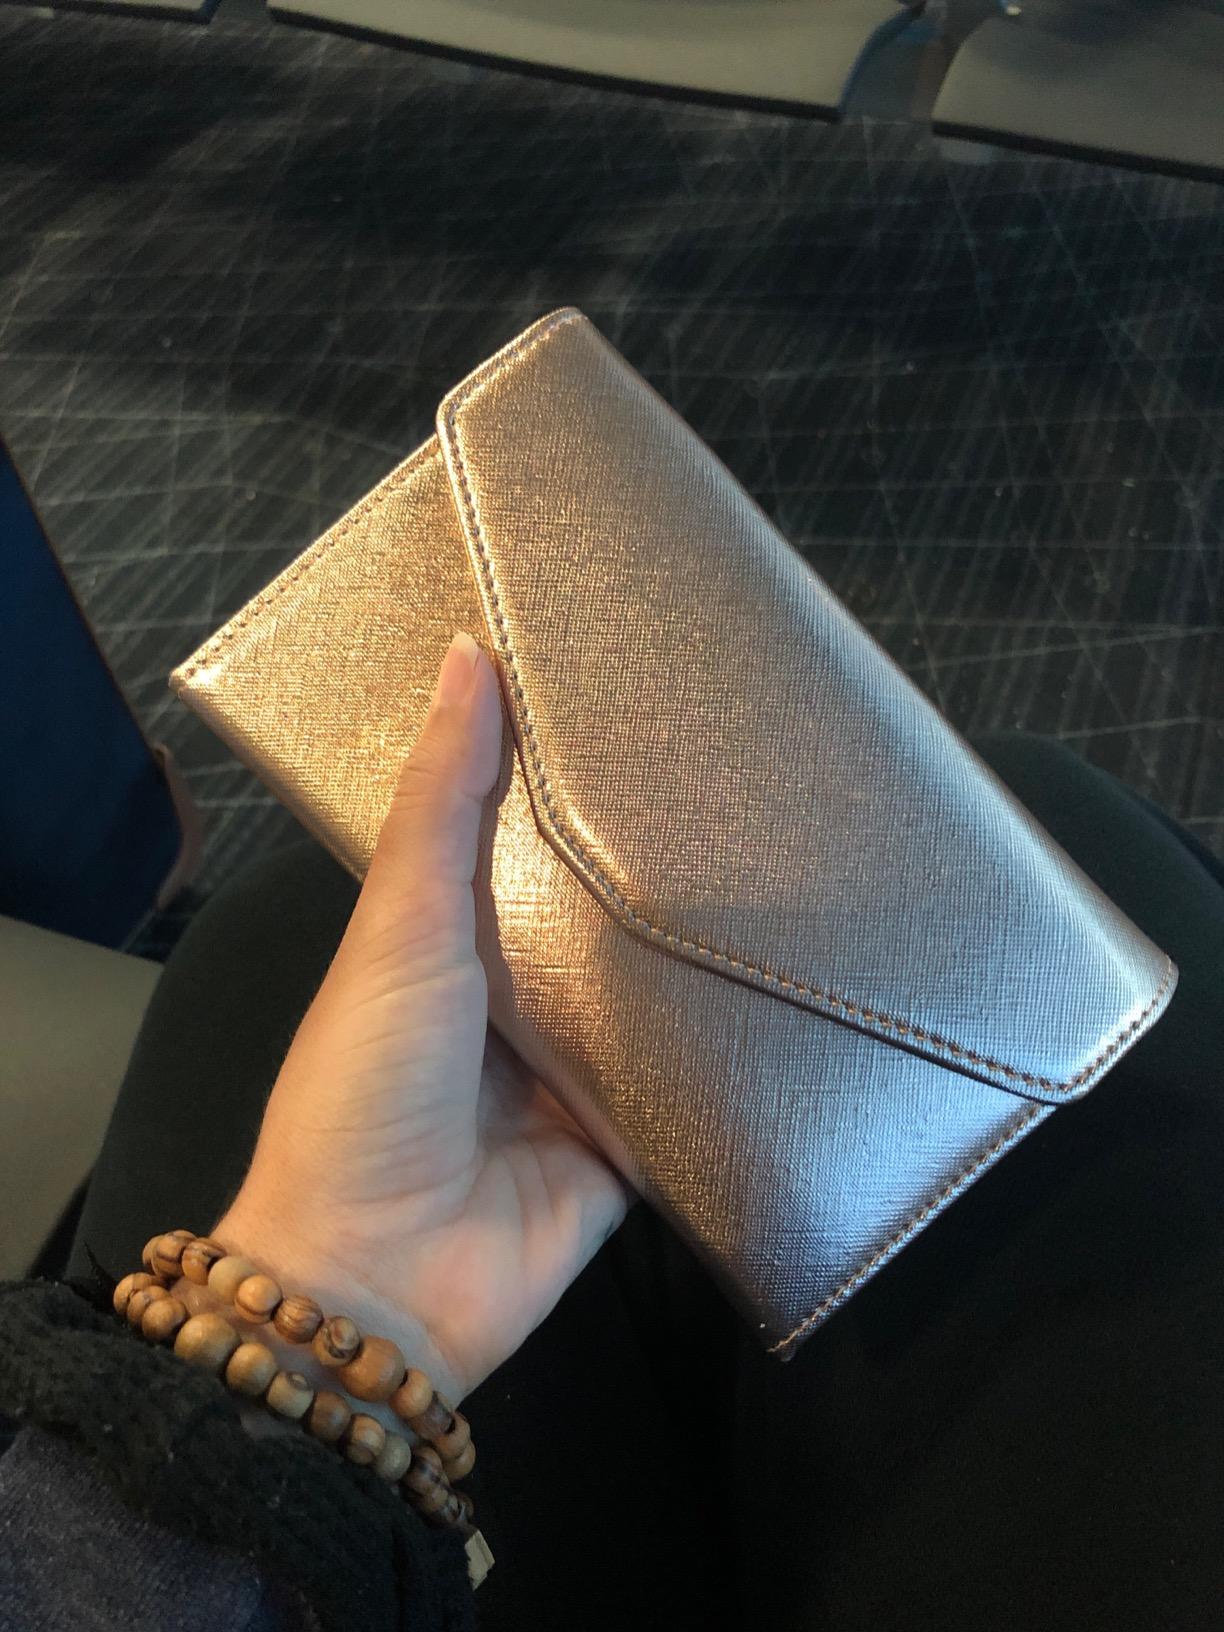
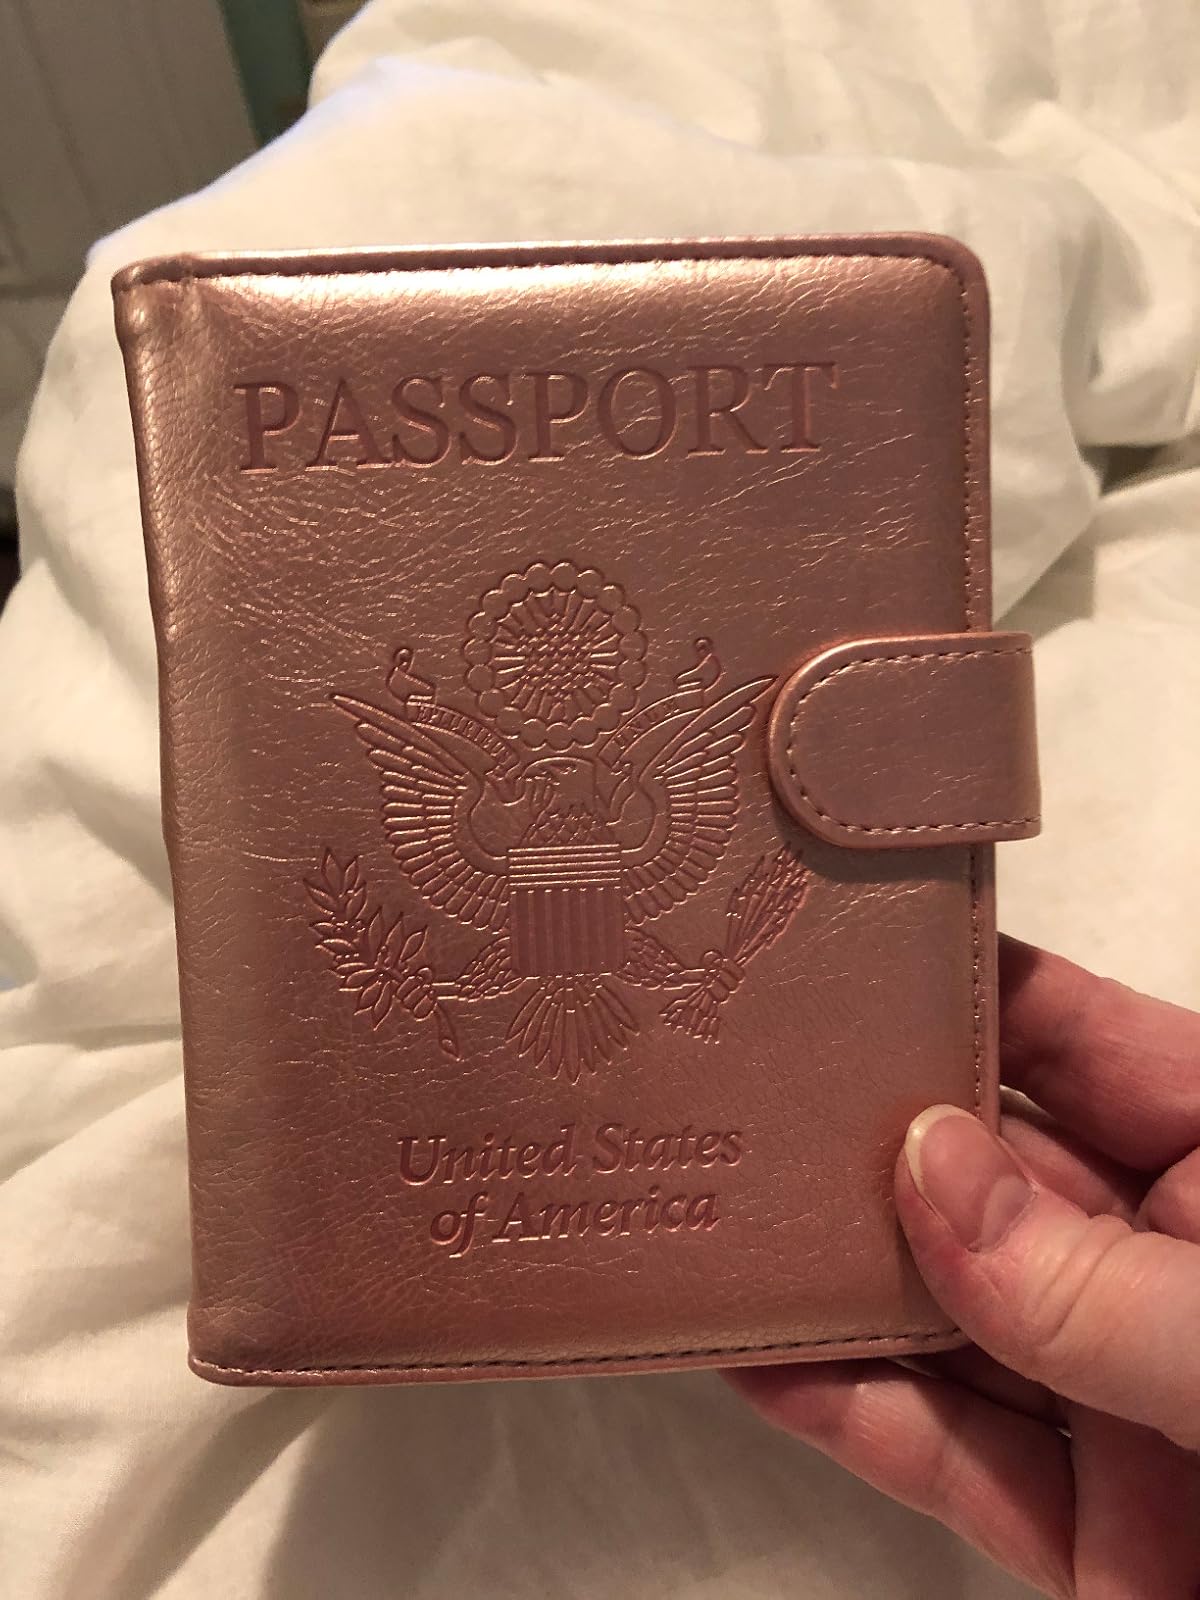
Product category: accessories_wallet
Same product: no